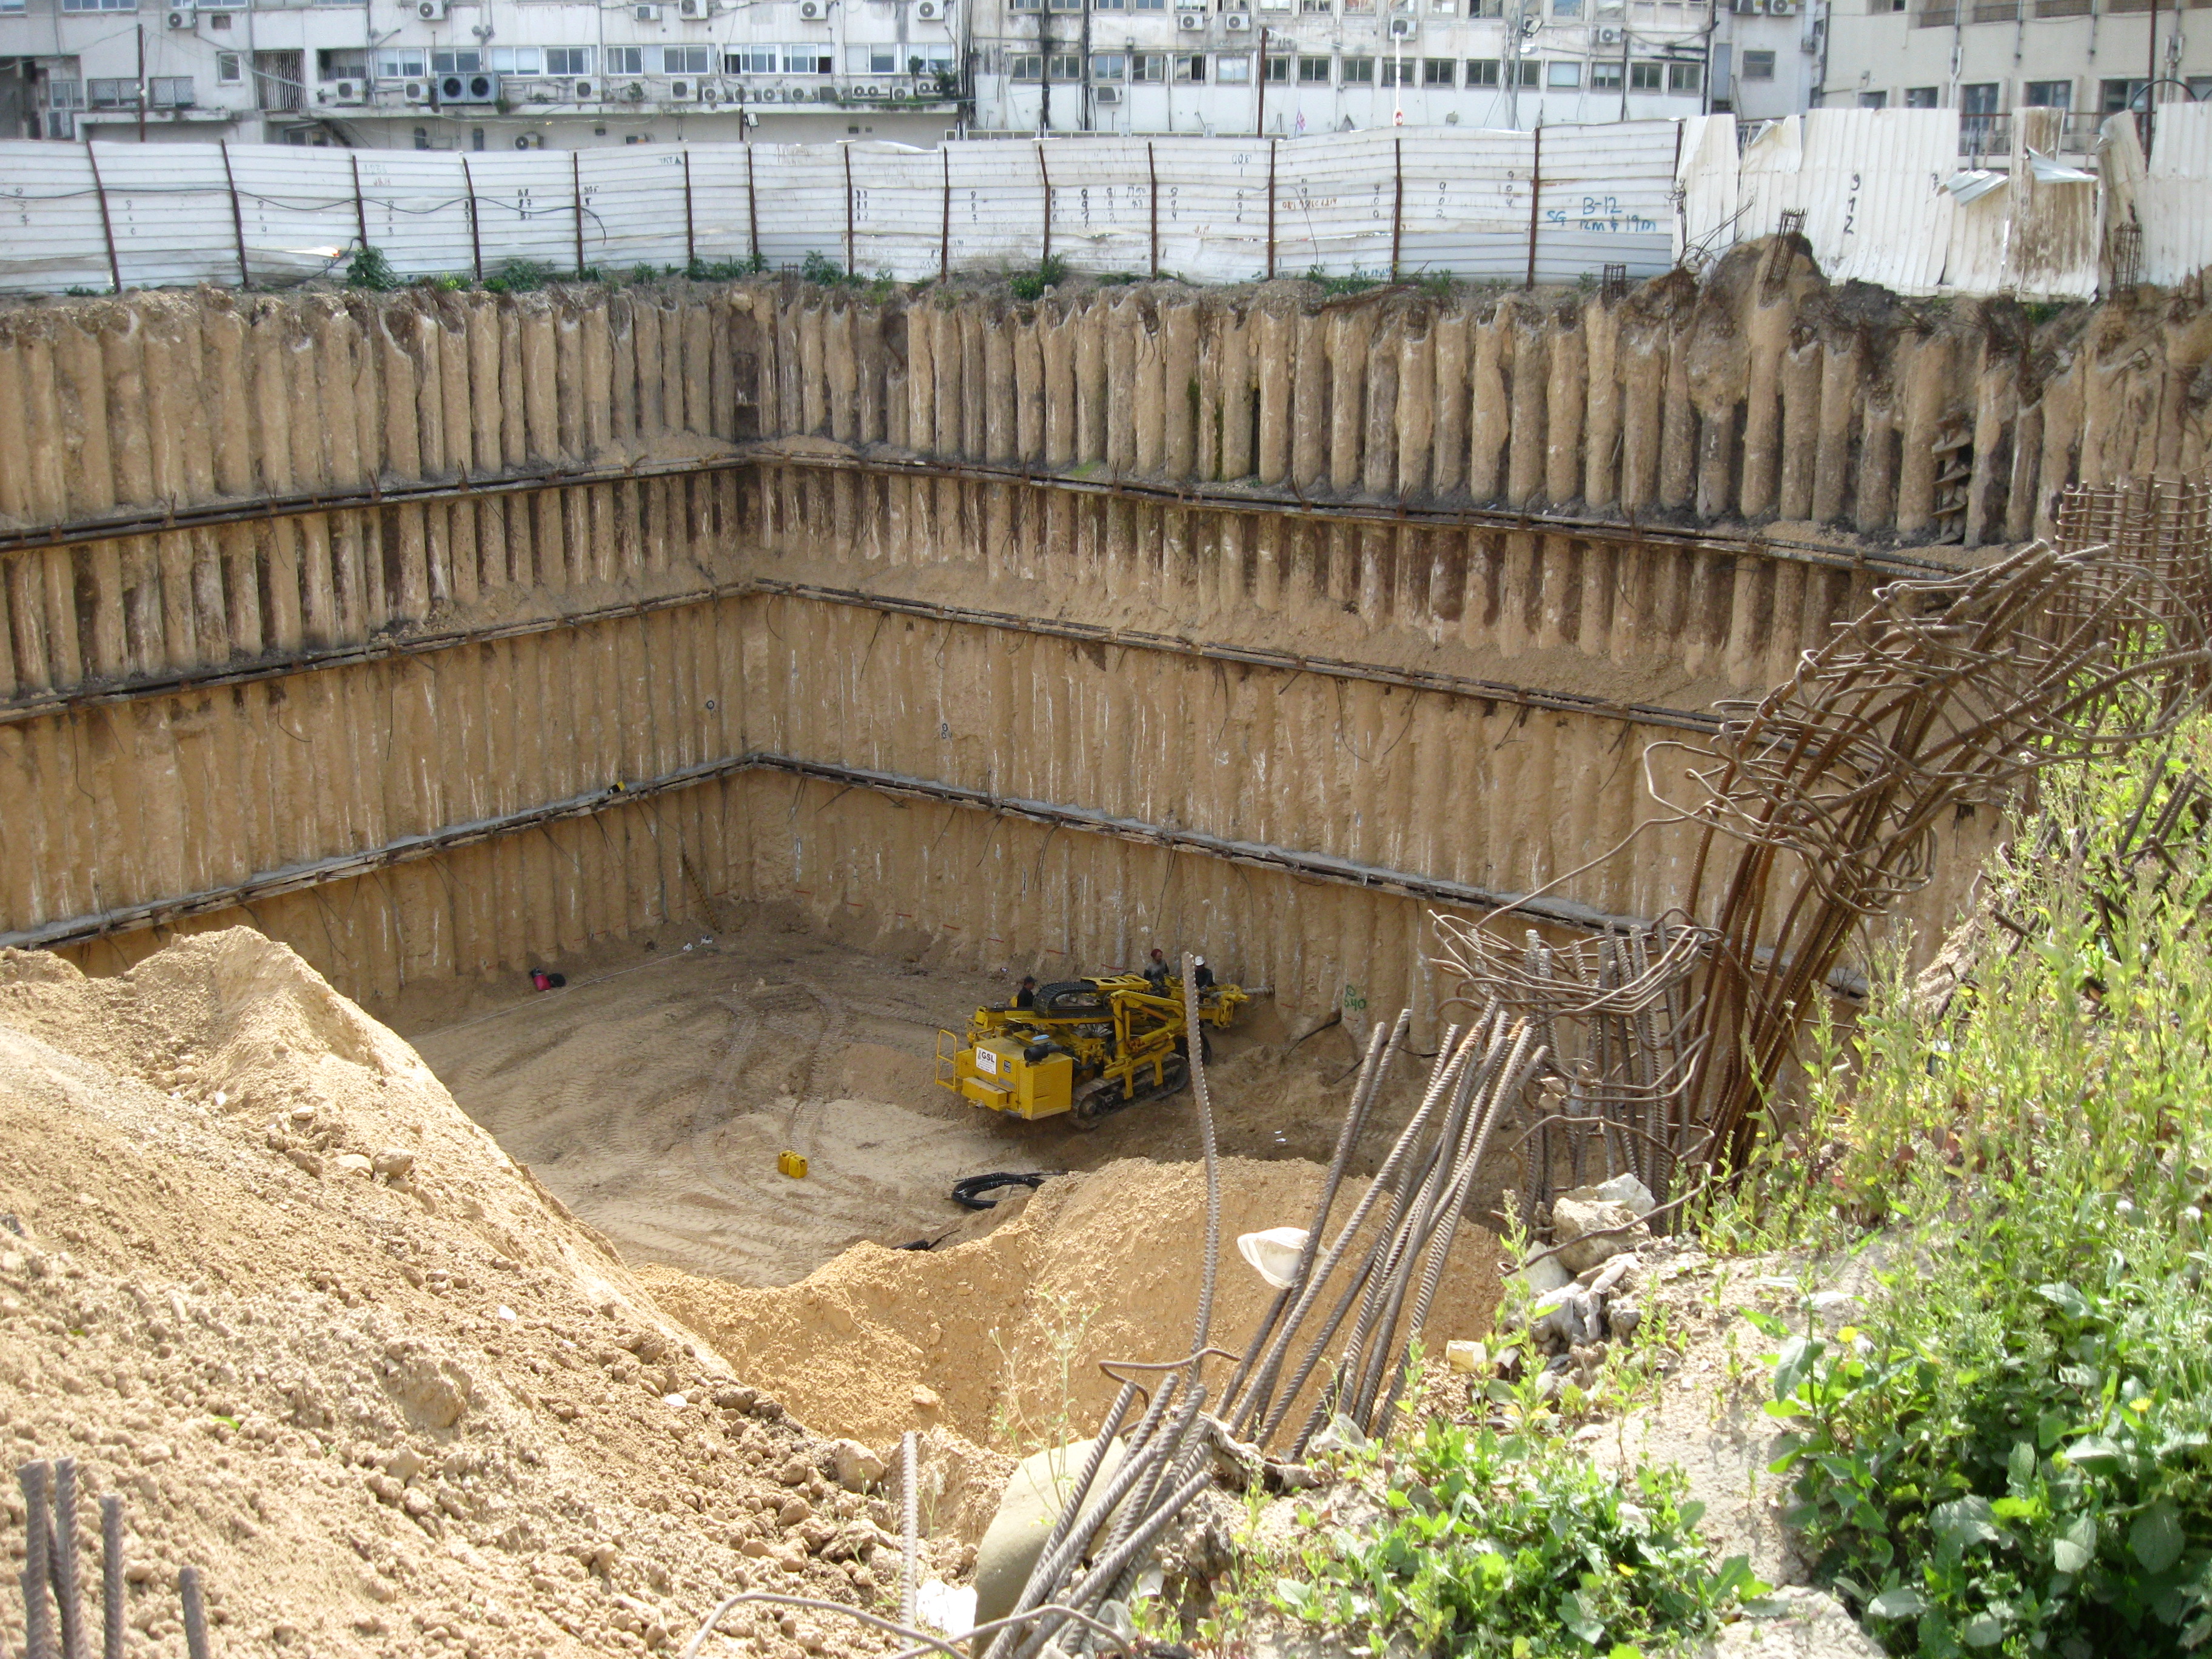
industrial, construction, day, city, morning, concrete, building, large structure, development, architecture, evolution, high angle, view, crane, machine, levels, floor, clouds, blue sky, crater, hole, dig, fence, border, foundation, reinforced concrete, soil